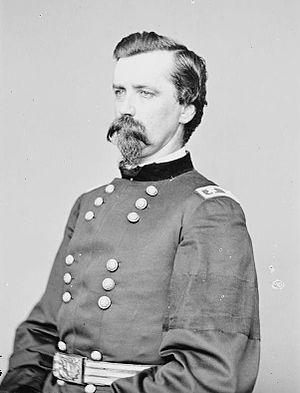
L'Indiana, un État du Midwest, joue un rôle important en soutenant l'Union pendant la guerre de Sécession. Malgré l'activité anti-guerre dans l'État, et les liens ancestraux du Indiana méridional avec le Sud, l'Indiana est un soutien solide de l'Union. L'Indiana contribue avec approximativement 210 000 soldats, marins et marines. Les soldats de l'Indiana servent lors de 308 engagements militaires pendant la guerre ; la majorité d'entre eux sur le théâtre occidental, entre le fleuve Mississippi et les Appalaches. Les morts consécutives à la guerre dans l'Indiana atteignent le chiffre de 25 028. Le gouvernement de l'État fournit des fonds pour acheter de l'équipement, de la nourriture, et du ravitaillement pour les troupes sur le terrain. L'Indiana, un État agraire riche étant au cinquième rang des États les plus peuplés de l'Union, est critique pour le succès du Nord en raison de sa situation géographique, sa population nombreuse, et sa production agricole.
Robert Sanford Foster est un général de l'Union pendant la guerre de Sécession. Il joue un rôle de premier plan lors du siège de Petersburg et la campagne d'Appomattox.